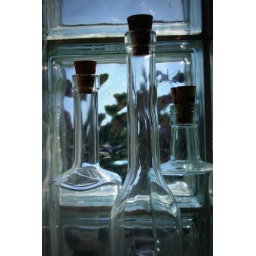
Our bathroom window. I'm kind of running out of things to take pictures of in our home...